Compass (band)

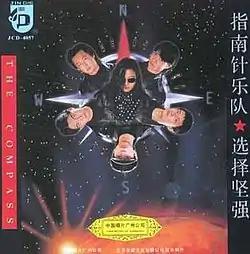
Cover of "Xuanze jianqiang" showing singer Luo Qi in the centre of the original band members

Zhinanzhen (指南针乐队 The Compass) are a Chinese rock band formed in Sichuan in 1990, coming to Beijing in 1991.